Rita Wilson

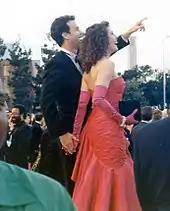
Wilson and Hanks at the 61st Academy Awards in 1989

On March 29, 2023, Wilson attended the White House's Greek Independence Day celebration, alongside other prominent Greek-Americans. Wilson led the event's cultural program, performing four songs.